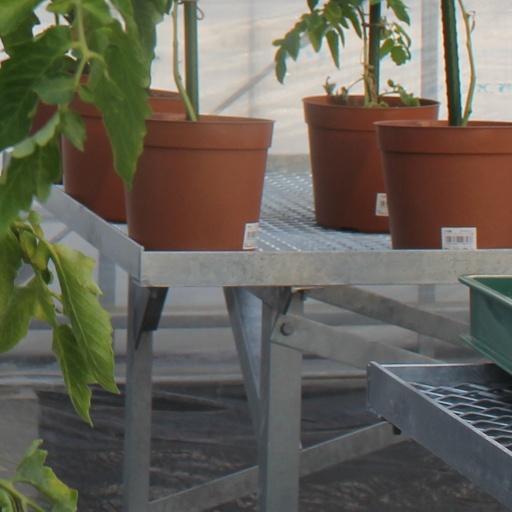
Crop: tomato